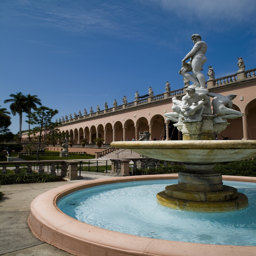
art gallery built by organisation founder .